Lug Valley

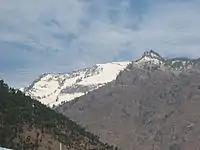
Lug valley

Lug Valley is a valley in the Kullu District of the Himalayan region in the state of Himachal Pradesh, India.